Sean Mathias

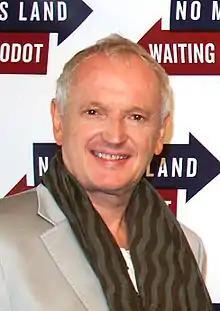
Mathias at a press junket at Sardi's restaurant for "Waiting for Godot" and "No Man's Land" in 2013

Sean Gerard Mathias (born 14 March 1956) is a Welsh actor, director, and writer. He is known for directing the film "Bent" and for directing highly acclaimed theatre productions in London, New York City, Cape Town, Los Angeles and Sydney.